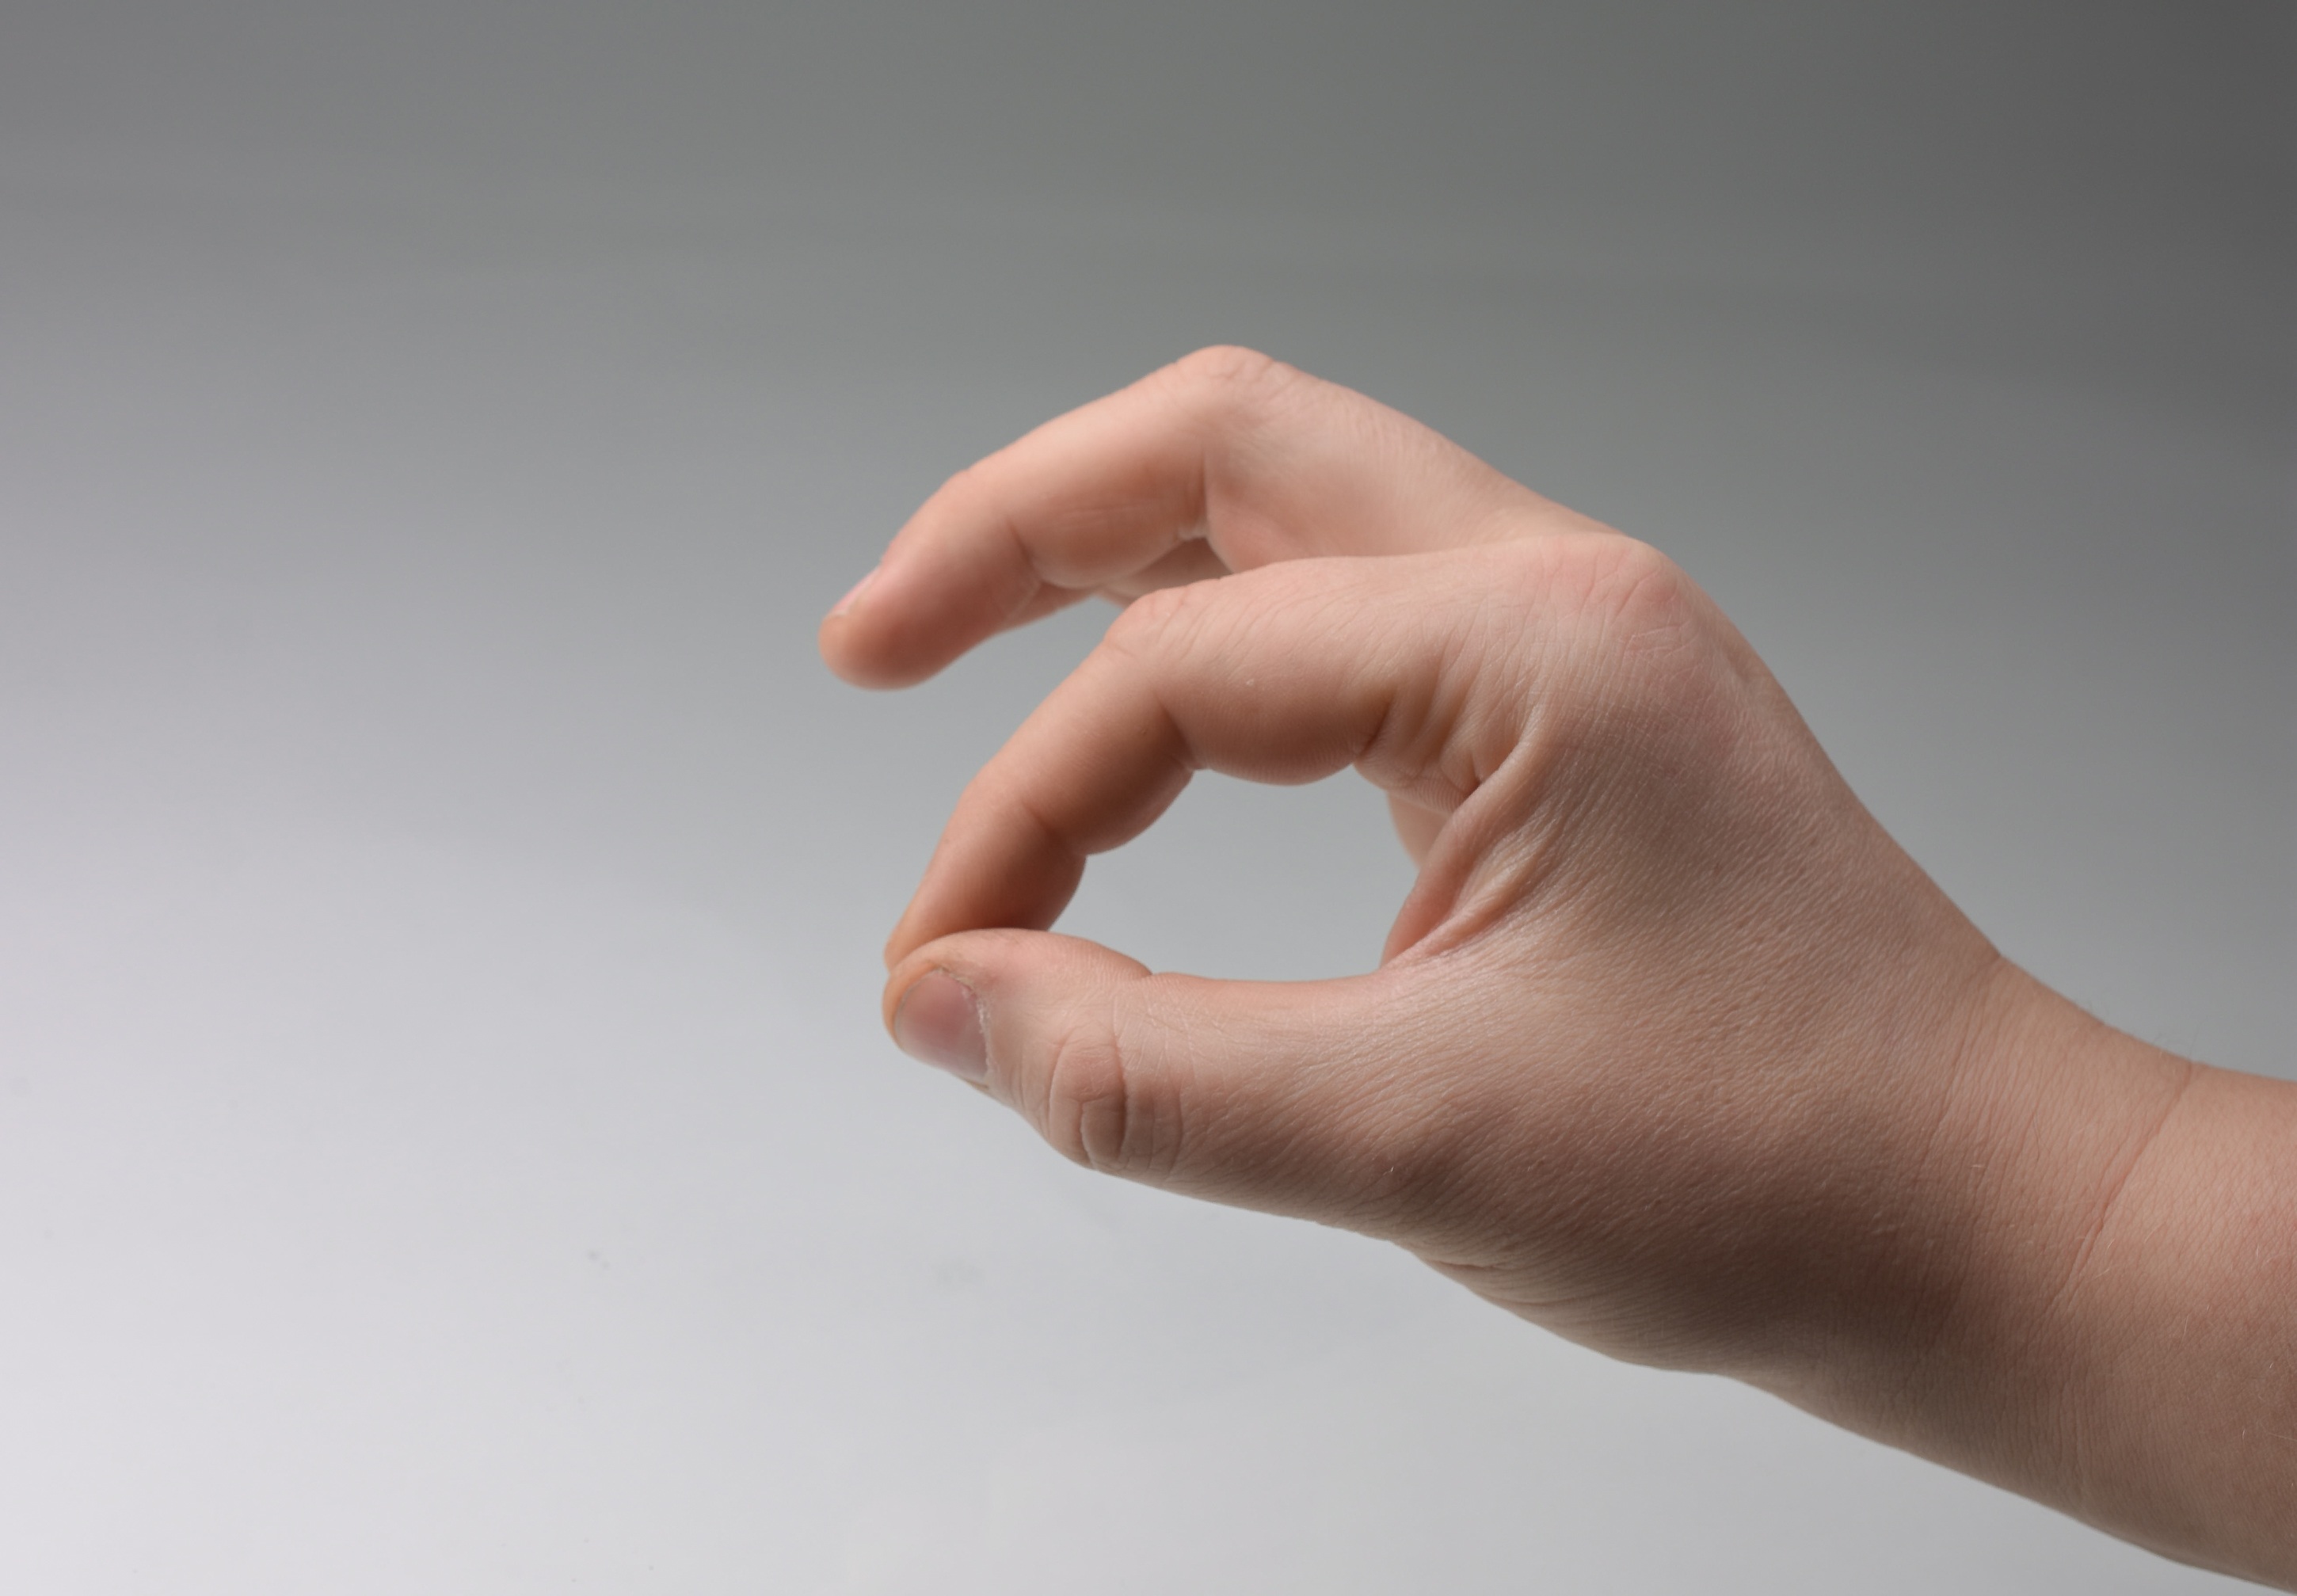
hand, finger, gesture, arm, hands, thumb, sign language, sense